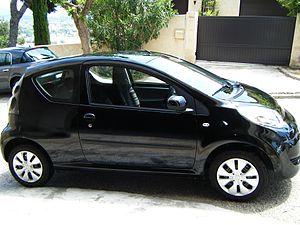
Photo de côté d'une C1 deux portes
Les Citroën C1, Peugeot 107 et Toyota Aygo sont des automobiles urbaines pour quatre personnes à trois et cinq portes commercialisées de 2005 à 2014 par les constructeurs français Citroën et Peugeot, et par le japonais Toyota.